Victoria, British Columbia

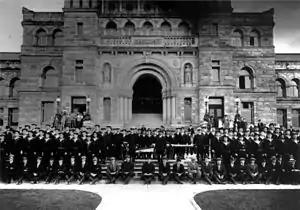
Royal Canadian Naval Volunteer Reserve members stand outside the British Columbia Parliament Buildings in 1914.

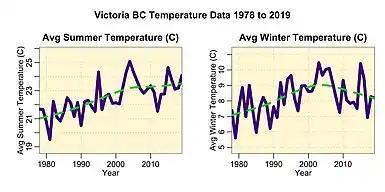
Time series of average temperatures during summer (June, July, and August) and winter (December, January, and February) in Victoria, BC from 1978 to 2019 (weather station data from ftp://ftp.ncdc.noaa.gov/pub/data/noaa/). For comparison, the Global surface temperature anomaly rose by just under one degree over the same period.

In the latter half of the 19th century, the Port of Victoria became one of North America's largest importers of opium, serving the opium trade from Hong Kong and distribution into North America. Opium trade was legal and unregulated until 1865, when the legislature issued licences and levied duties on its import and sale. The opium trade was banned in 1908.